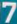
Number: 7